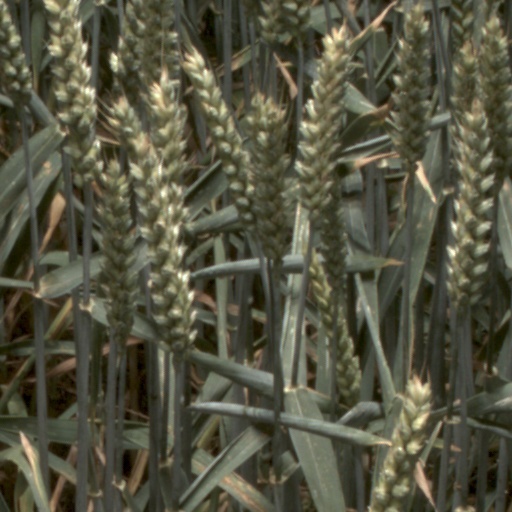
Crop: wheat